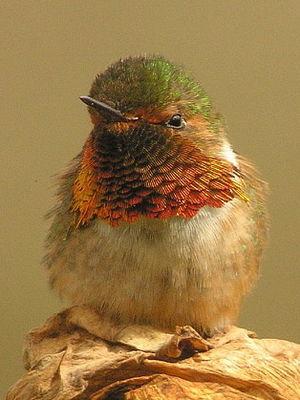
Le Colibri scintillant est une espèce de colibris.